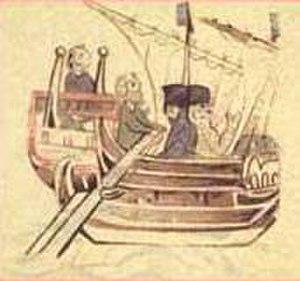
Conrad de Montferrat de la famille des Alérame, né vers 1145/47 et assassiné le 28 avril 1192, est seigneur de Tyr de 1187 à 1192, marquis de Montferrat de 1190 à 1192 et roi de Jérusalem en 1192, fils de Guillaume V, marquis de Montferrat et de Judith de Babenberg.